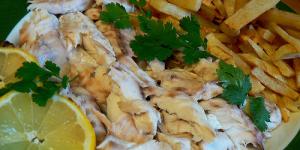
sama al horno